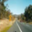
Label: road